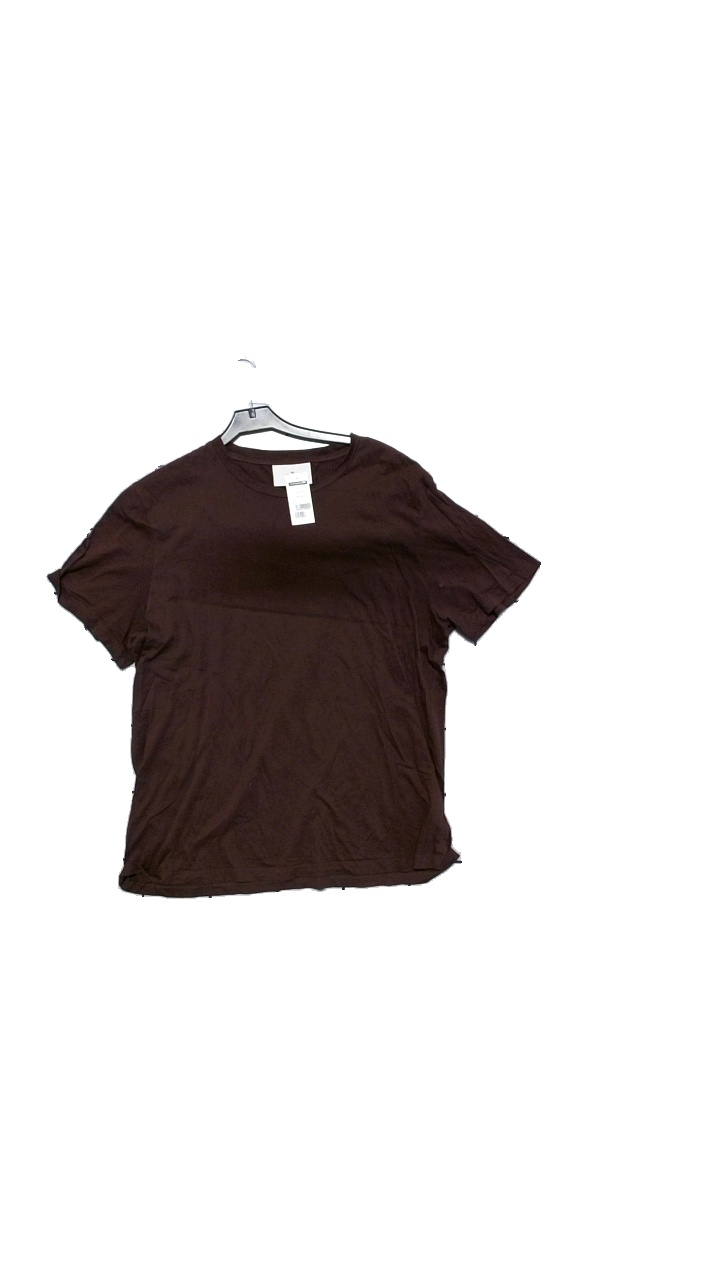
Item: T-shirt (Ladies)
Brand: H&m
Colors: Brown, Red
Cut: Regular
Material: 90% cotton, 10% silk
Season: All
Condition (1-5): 5
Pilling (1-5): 3
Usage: Reuse
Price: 50-100